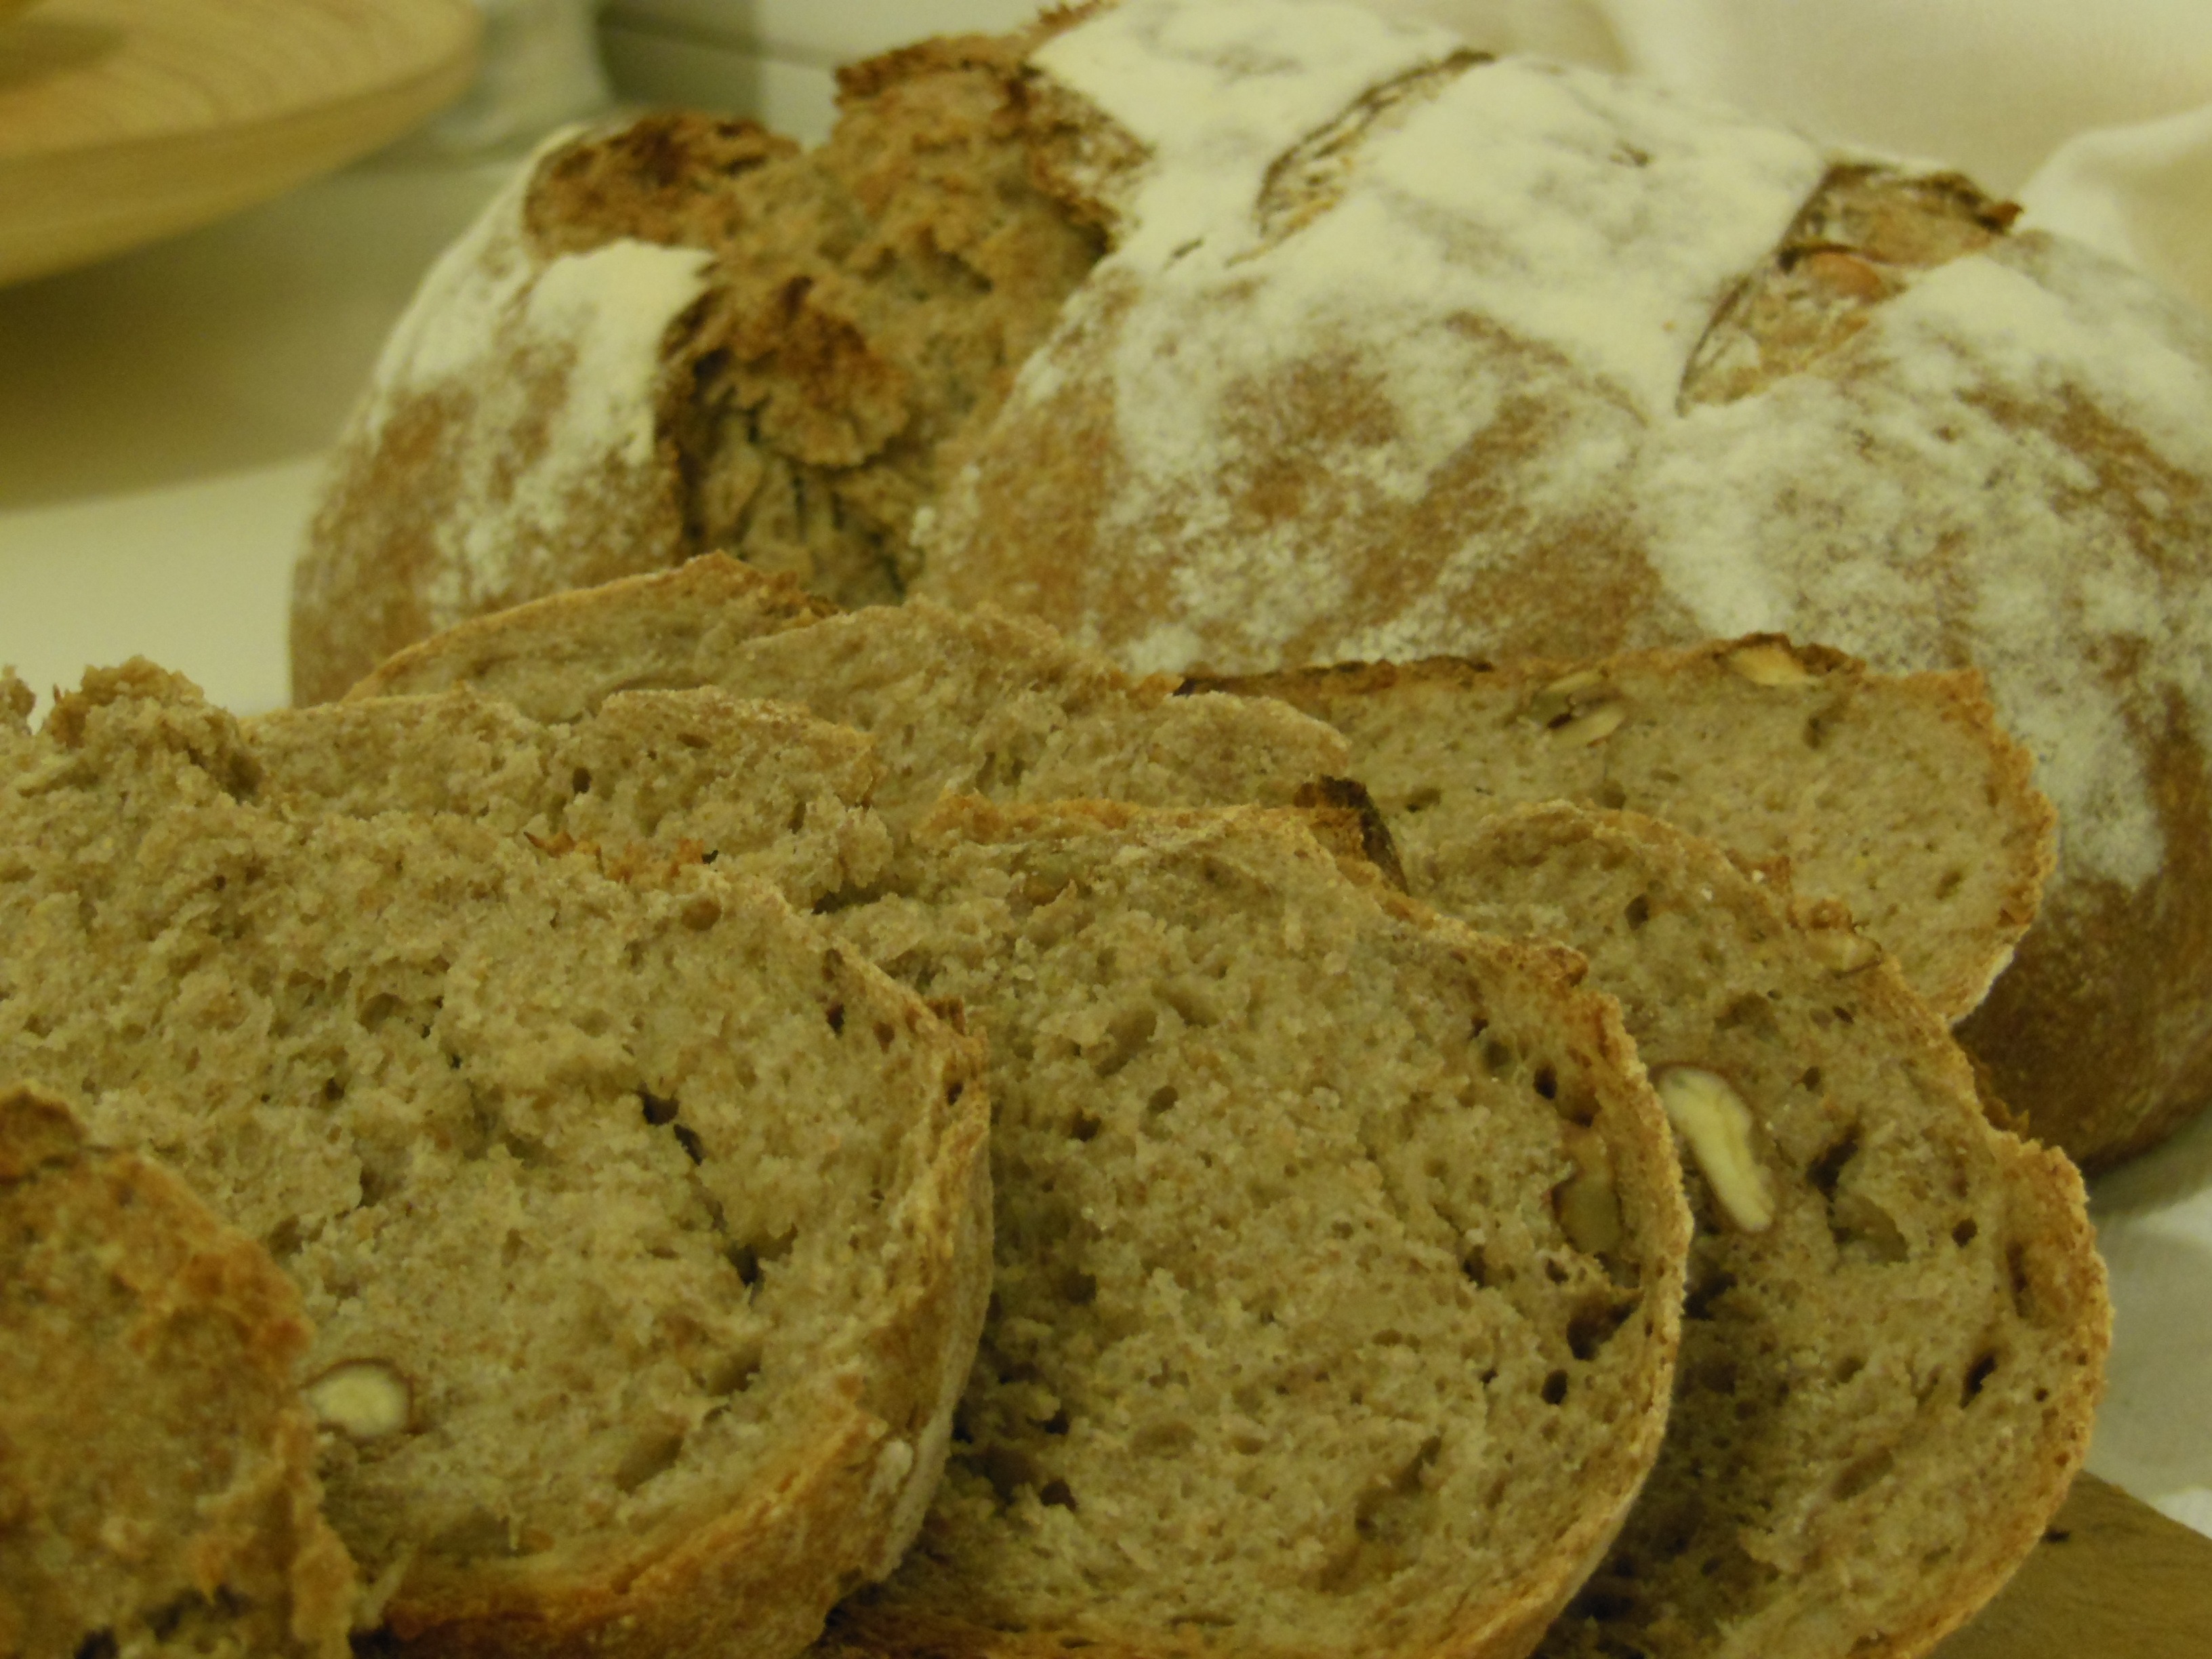
grain, dish, meal, food, produce, fresh, breakfast, baking, healthy, dessert, cuisine, delicious, homemade, bread, loaf, baked, sourdough, crust, nutrition, rye, tasty, soft, artisan, sliced, flour, baked goods, brown bread, rye bread, grass family, snack food, cookies and crackers, whole grain, soda bread